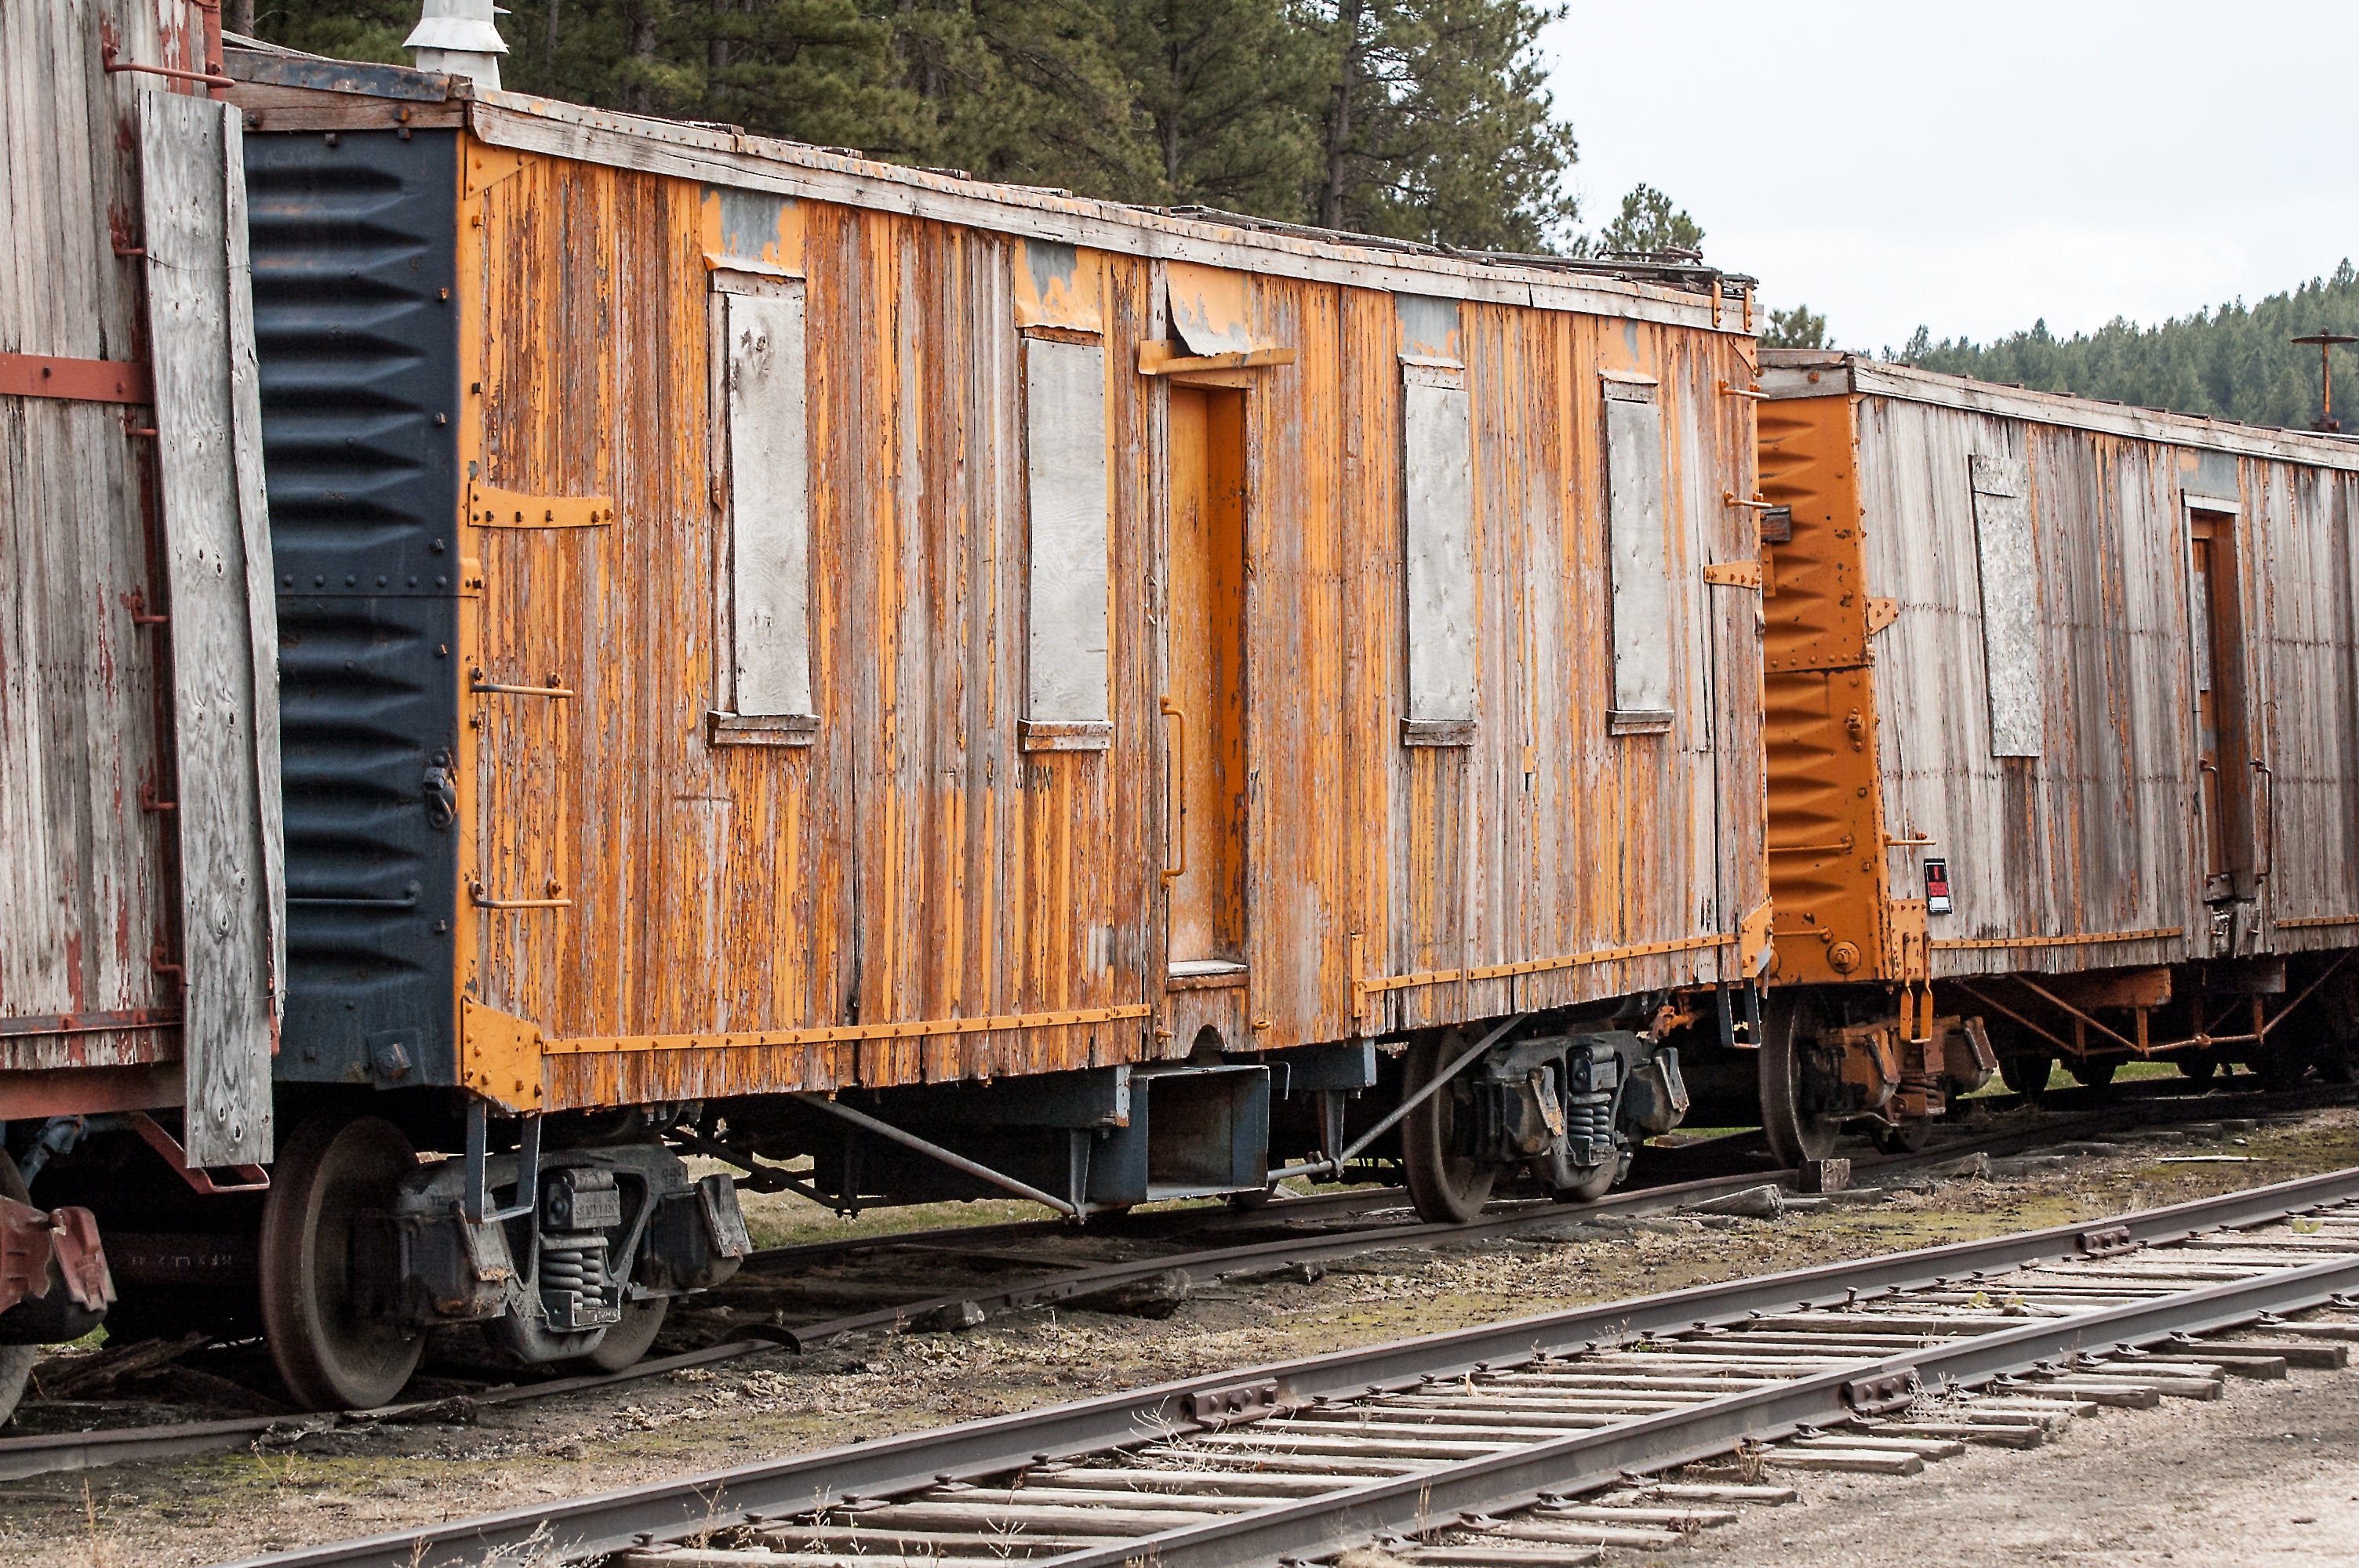
track, railway, railroad, vintage, antique, wheel, retro, steam, old, rail, train, travel, steel, transportation, transport, vehicle, station, train station, platform, nostalgia, industry, black, yellow, shipping container, locomotive, windows, cars, cargo, engine, wooden, historical, passenger, train tracks, rail transport, steam train, old fashioned, land vehicle, freight car, rolling stock, railroad car, passenger car